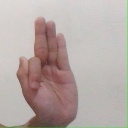
अक्षर: फ